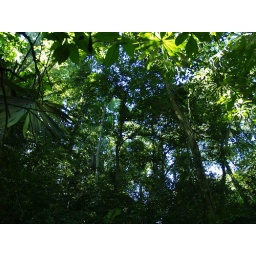
The sky is green in the jungle